Kingdom of the Isles

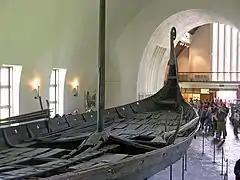
The preserved remains of the Oseberg ship in the Viking Ship Museum in Oslo.

"Crovan" probably means "white hand" although the reason is unknown and his origins are also uncertain. Godred may have been a son or nephew of , King of Dublin and by extension a descendant of . He was a survivor of Harald Hardraade's defeat at the Battle of Stamford Bridge in 1066 and fled from there to Man. Little is then heard of him until he succeeded in taking the island from Fingal in 1079, possibly with the help of troops from the Western Isles. The ancestor of many of the succeeding rulers of Mann and the Isles, he also became King of Dublin, but no contemporary source refers either to him or any of his predecessors as "King of Mann and the Isles" as such. He was eventually ousted from Dublin by and fled to Islay, where he died in the plague of 1095. It is not clear the extent to which dominance was now asserted in the islands north of Man, but growing Irish influence in these seas brought a rapid and decisive response from Norway. A high level of political instability is suggested by the battle fought on the Isle of Man at Santwat in 1098. This was internal strife between the men of the north of the island under , and the southerners led by a man named MacManus or Macmaras.